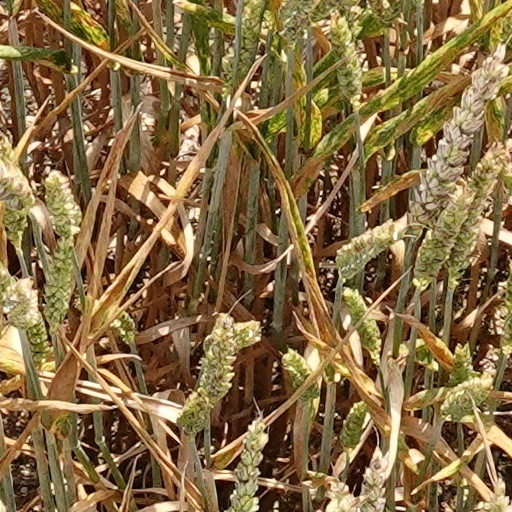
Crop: wheat